Salvatore Amirante

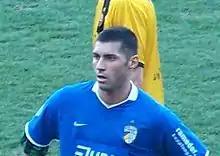
Salvatore Amirante in 2009

Salvatore Amirante (born 24 June 1984) is an Italian footballer who plays as a striker for Savona.